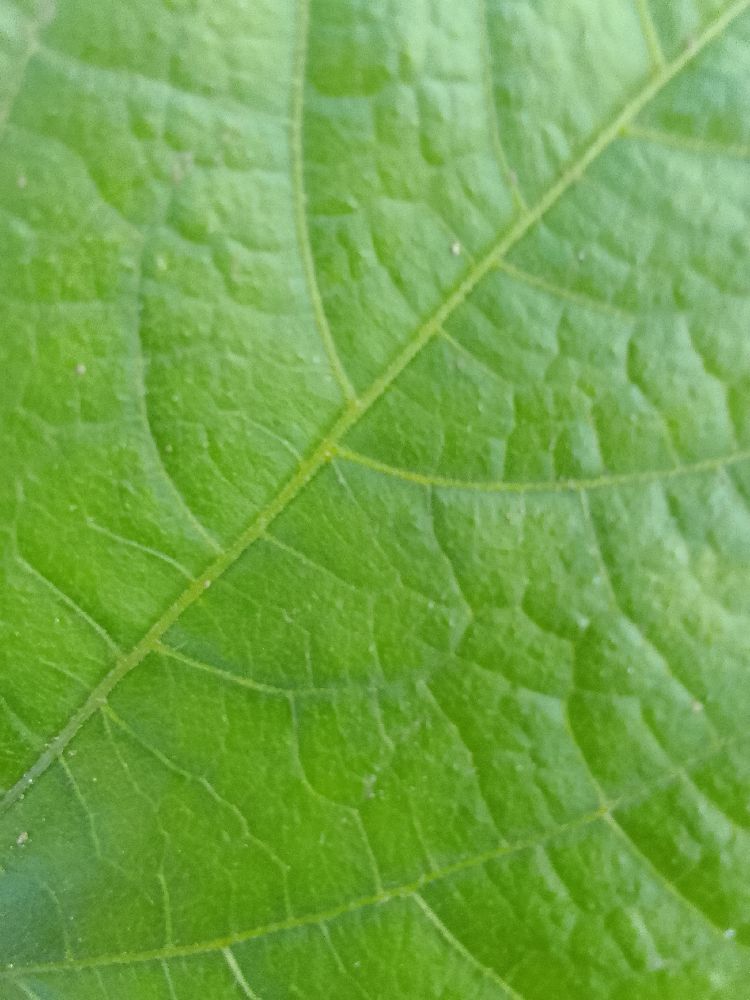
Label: healthy